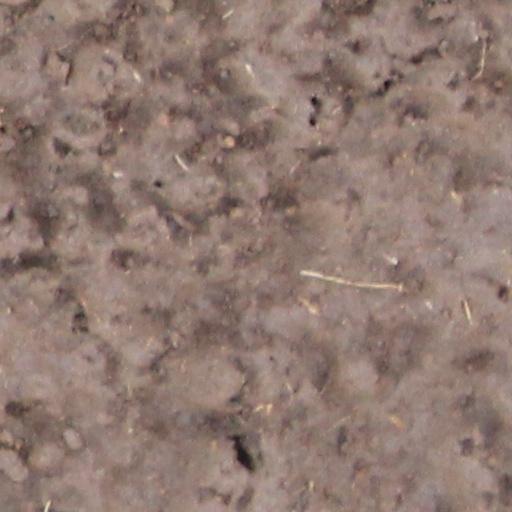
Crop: wheat